BSA A65 Star

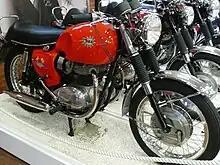
BSA Spitfire

Twelve volt electrics were introduced in 1966 and the top of the range BSA Spitfire with a claimed top speed of . In 1967 BSA won a special Queens Award to Industry and by 1969 80% of the BSA factory production was going to America. In the US the 650 Star twins were selling well with styling changes including high rise handlebars and more streamlined fuel tanks. In 1970 a new 'oil in frame' design was adopted but this proved unpopular with shorter riders, as it increased the seat height. This was sorted out by 1972 but by then BSA were facing serious financial problems and stopped production of the outdated 650 Star twin.